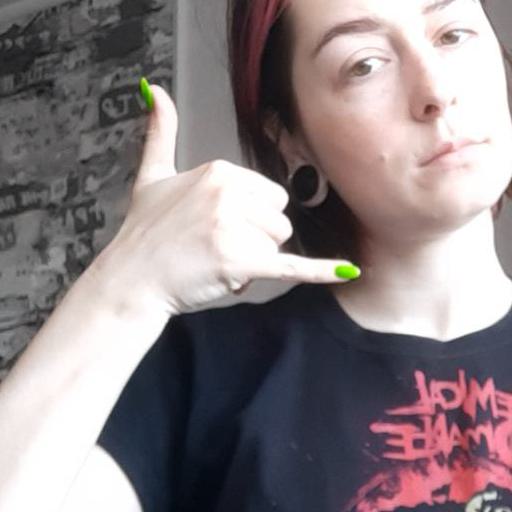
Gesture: call